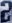
Number: 2